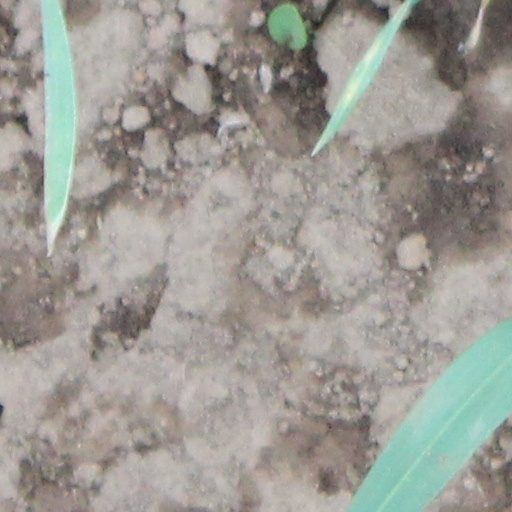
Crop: wheat